Peleles

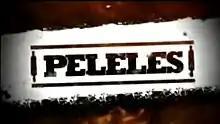
Title card

Peleles, also known as Pushovers, is a Chilean television soap opera created by Rodrigo Cuevas. Starring Mario Horton, Claudio Arredondo, Daniel Alcaíno, Néstor Cantillana, and Cristián Campos, it aired on Canal 13 from July 26, 2011, to January 15, 2012.